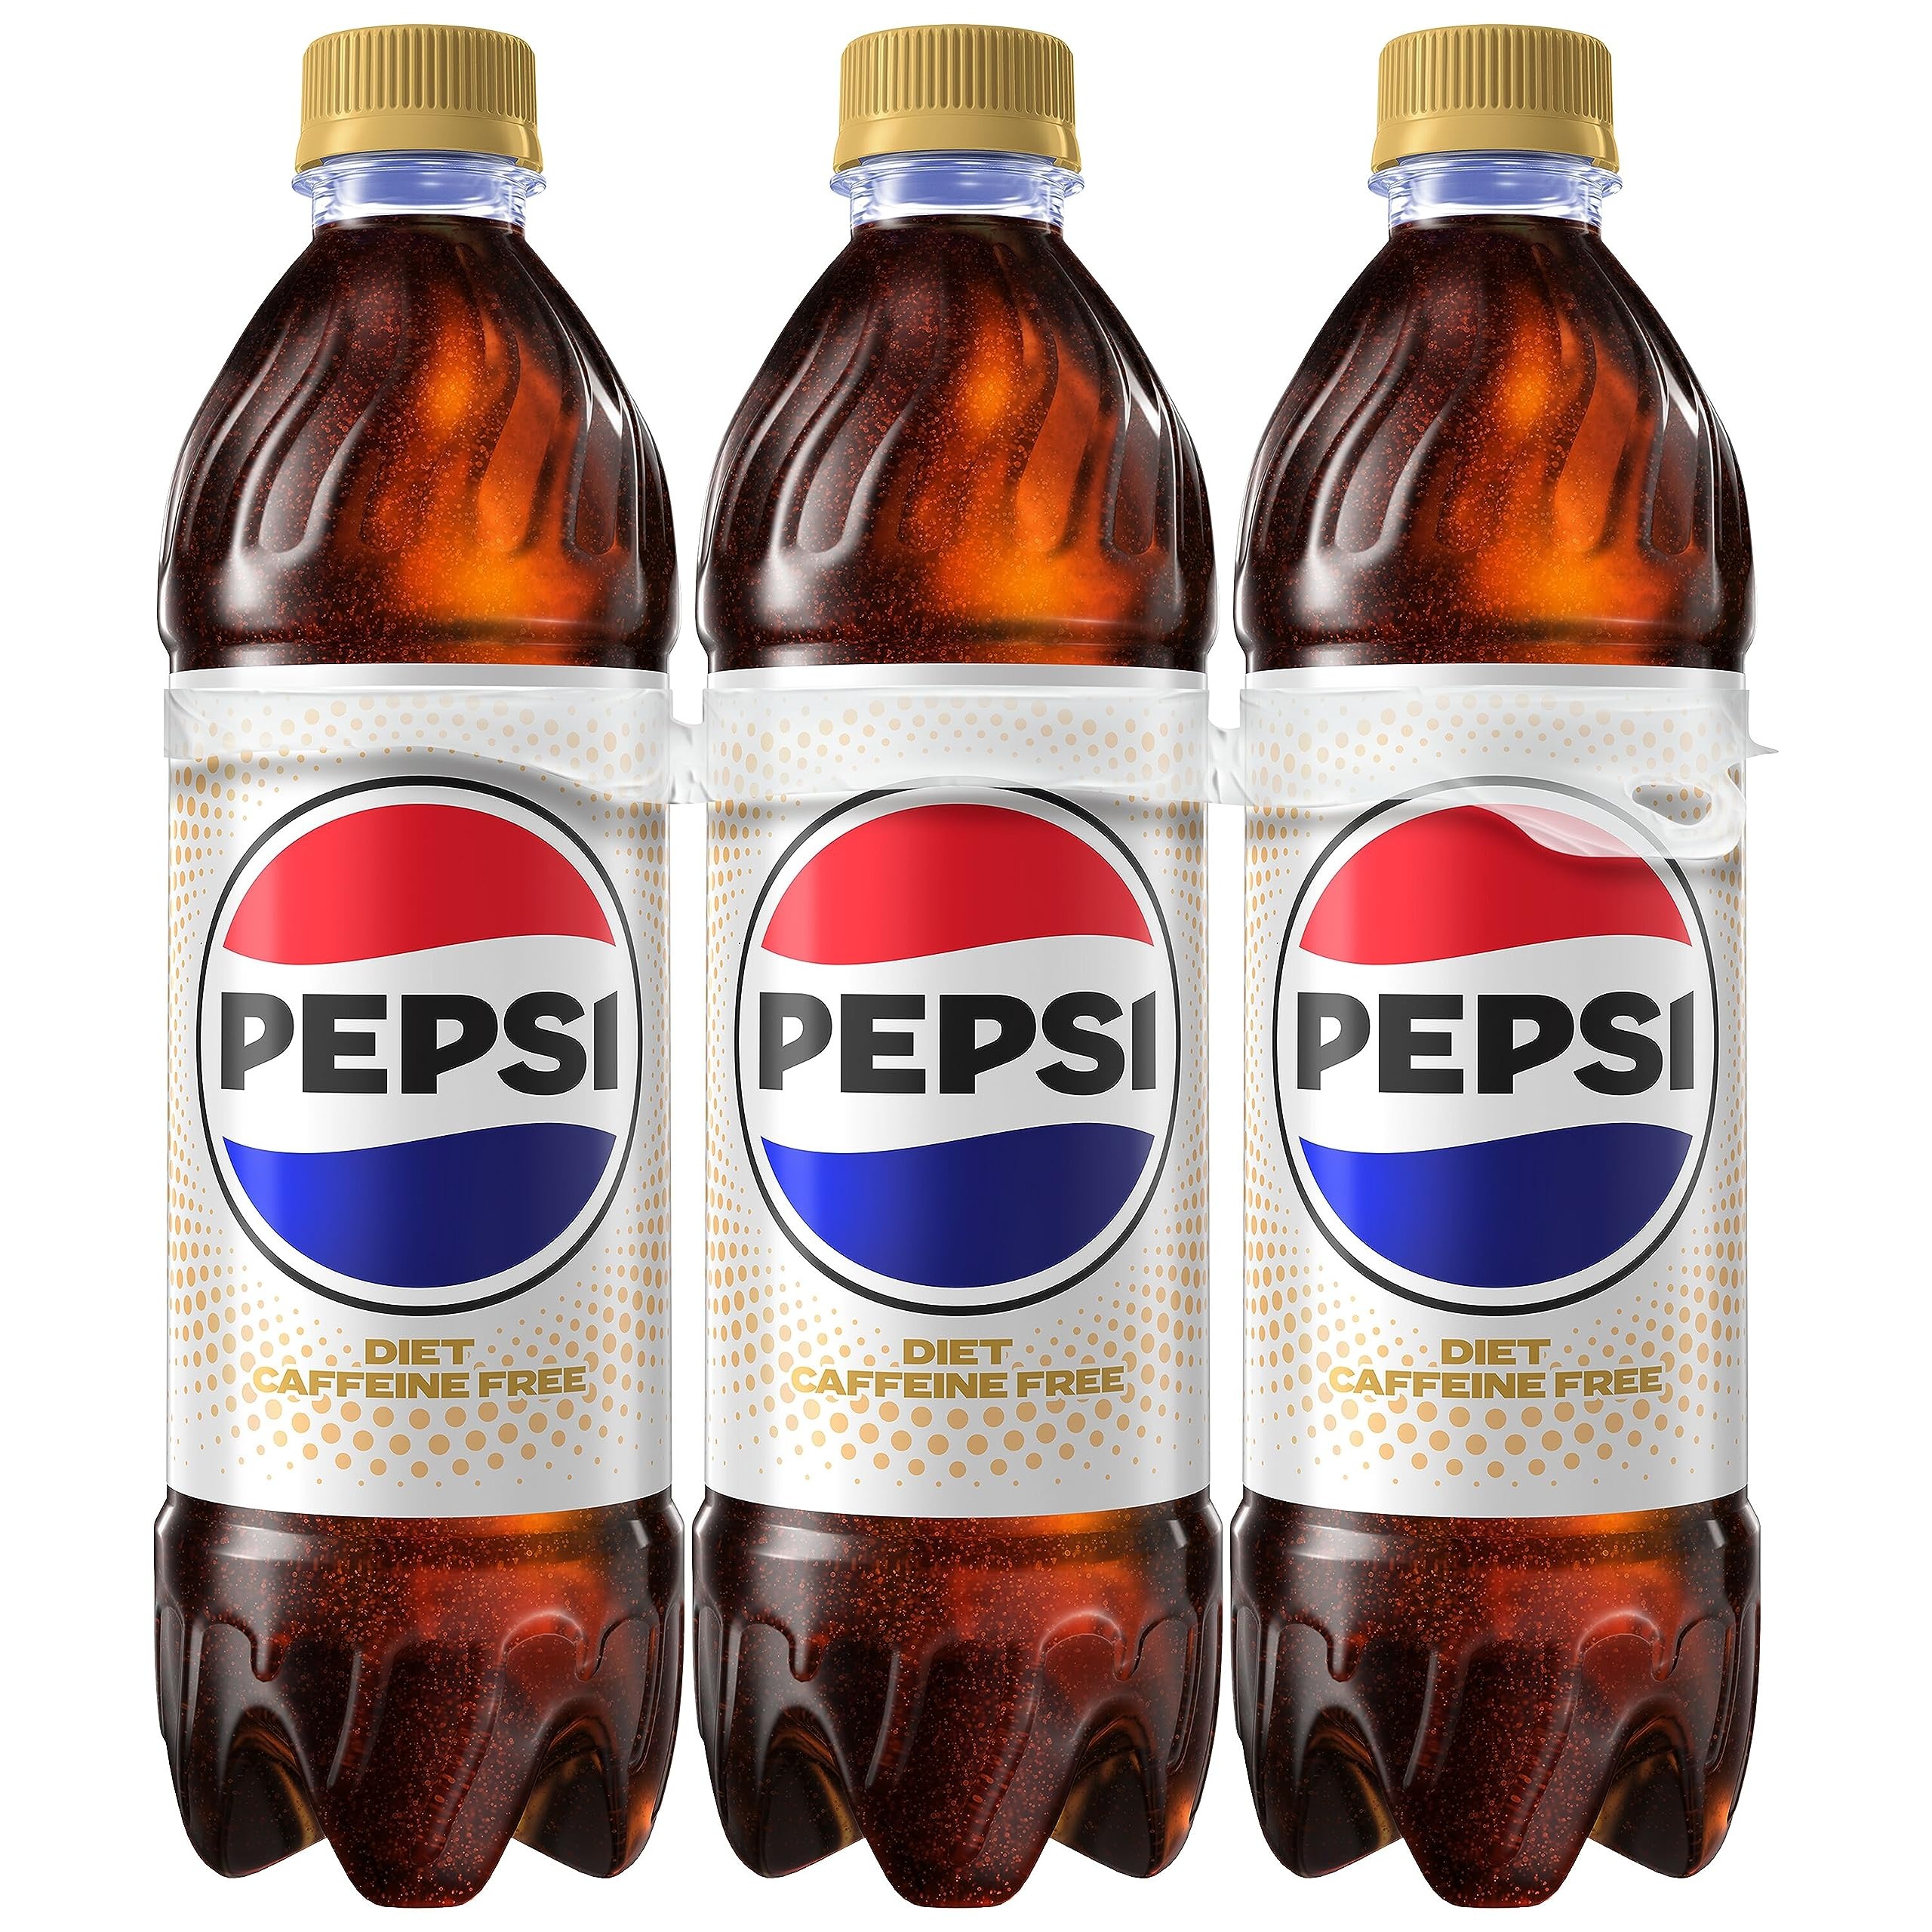
Item Name: Diet Pepsi, Caffeine Free, 16.9 ounce Bottles, 6 Count
Bullet Point 1: Caffeine Free
Bullet Point 2: 0 calories per bottle
Bullet Point 3: Light, crisp and refreshing
Bullet Point 4: Nothing refreshes like a Diet Pepsi
Bullet Point 5: Includes (6) 16.9 oz Bottles
Value: 101.4
Unit: Fl Oz

Price: 5.945